Presidency of John F. Kennedy

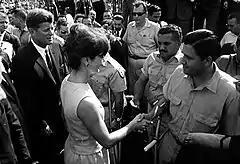
President Kennedy and Jacqueline Kennedy greet members of the 2506 Cuban Invasion Brigade at Miami's Orange Bowl.

Between 1960 and 1963, twenty-four countries gained independence as the process of decolonization continued. Many of these nations sought to avoid close alignment with either the United States or the Soviet Union, and in 1961, the leaders of India, Yugoslavia, Indonesia, Egypt, and Ghana created the Non-Aligned Movement. Kennedy set out to woo the leaders and people of the Third World, expanding economic aid and appointing knowledgeable ambassadors. His administration established the Food for Peace program and the Peace Corps to provide aid to developing countries in various ways. The Food for Peace program became a central element in American foreign policy, and eventually helped many countries to develop their economies and become commercial import customers.